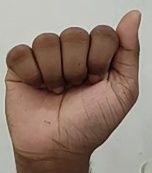
ASL sign: A